Mark of an Angel

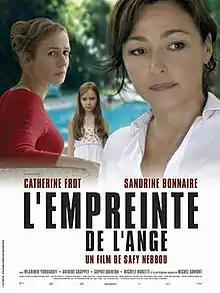
Film poster

Mark of an Angel (original title: L'Empreinte de l'ange) is a 2008 French thriller film directed by Safy Nebbou. It is retitled Angel of Mine for its 2009 English-language DVD release.